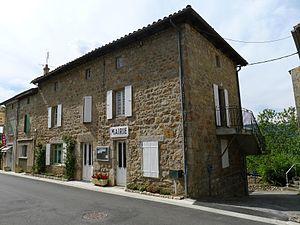
Mairie de Le Crestet - Ardèche - France
Le Crestet est une commune française, située dans le Sud-Est de la France, dans la vallée du Doux entre Tournon-sur-Rhône et Lamastre. Administrativement, elle appartient à la région Auvergne-Rhône-Alpes et plus précisément au département de l'Ardèche.